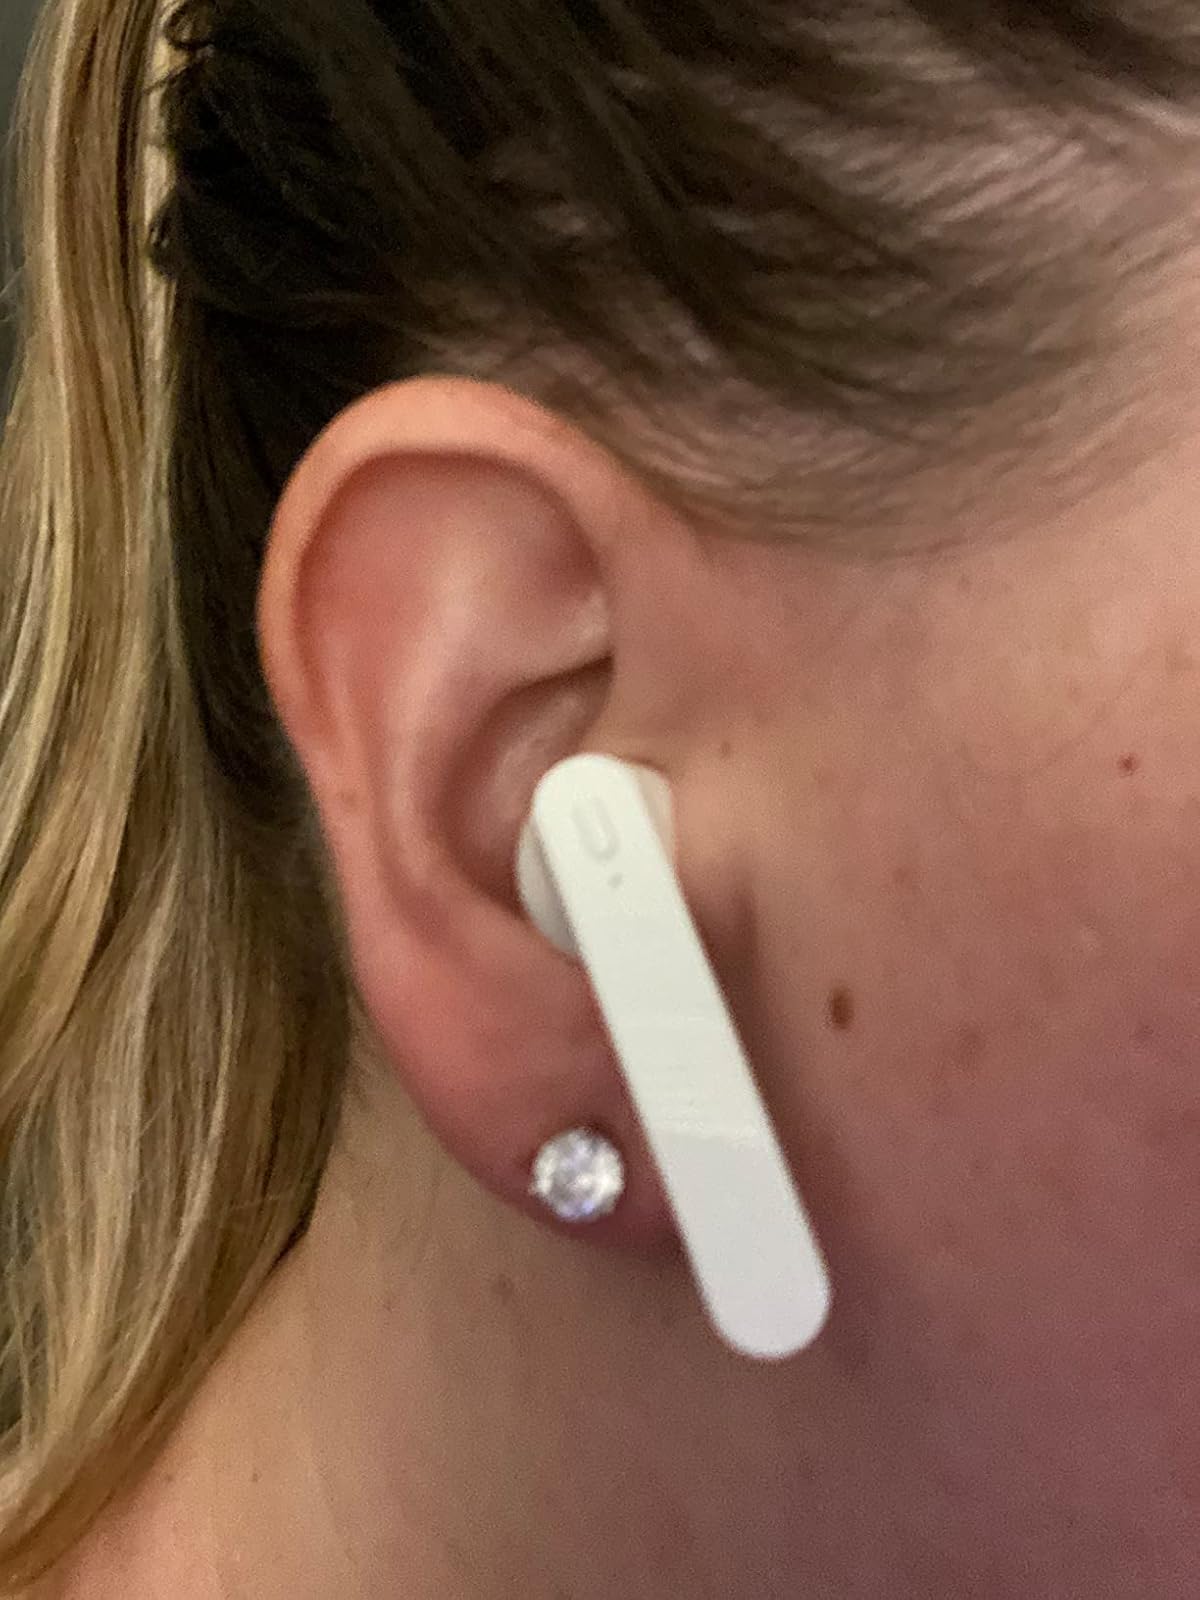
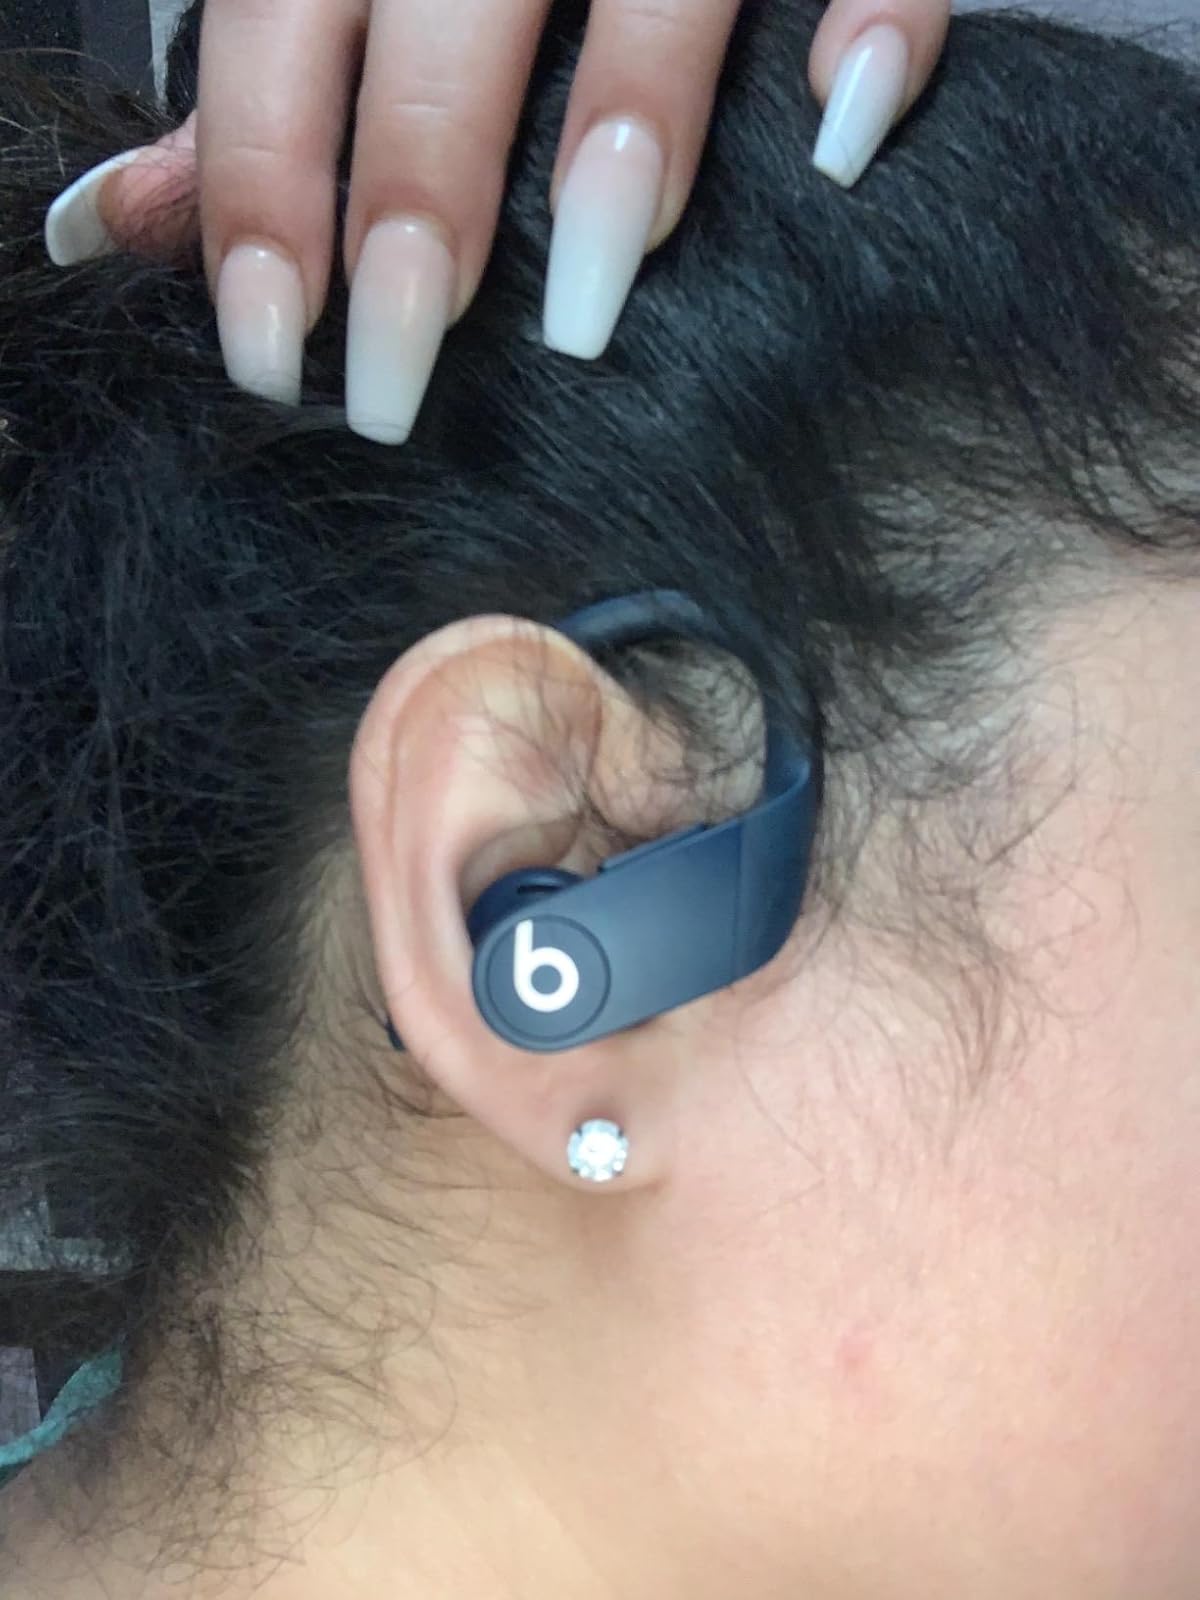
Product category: earbuds
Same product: no